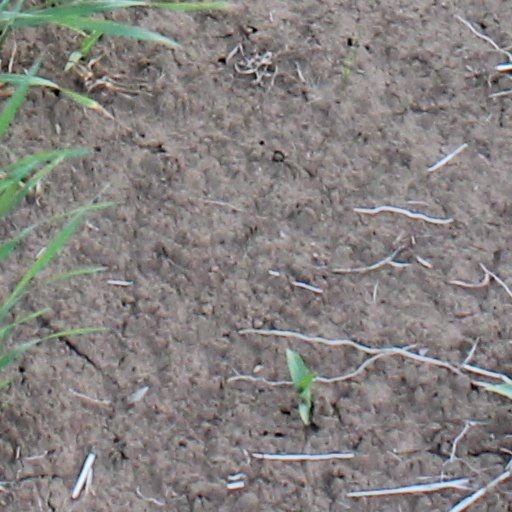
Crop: wheat